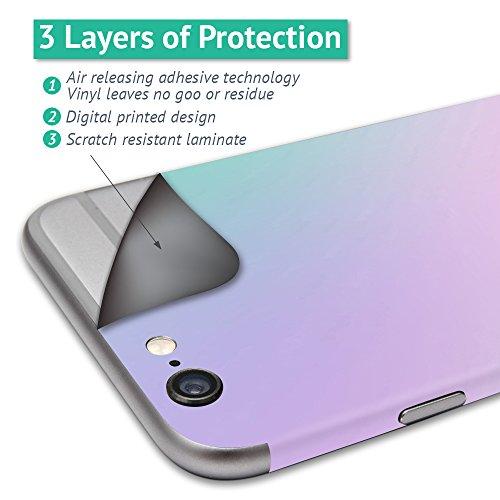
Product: MightySkins Skin Compatible With DJI Spark Drone & Controller - Aztec Pyramids | Protective, Durable, and Unique Vinyl Decal wrap cover | Easy To Apply, Remove, and Change Styles | Made in the USA
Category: Toys & Games | Hobbies | Remote & App Controlled Vehicles & Parts | Remote & App Controlled Vehicles
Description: SET THE TREND: Show off your unique style with MightySkins for your DJI Spark Drone and Controller Don’t like the Aztec Pyramids skin We have hundreds of designs to choose from, so your Spark Drone and Controller will be as unique as you are.
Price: $19.99
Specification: ProductDimensions:8x0.1x10inches|ItemWeight:0.16ounces|ShippingWeight:0.96ounces(Viewshippingratesandpolicies)|ASIN:B075SLYTMG|Itemmodelnumber:DJSPCMB-AztecPyramids